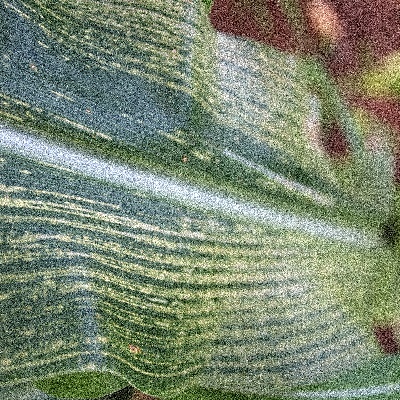
Label: Corn_(Maize)___Maize_Streak_Virus